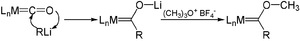
Le tétrafluoroborate de triméthyloxonium est un composé chimique de formule (CH₃)₃OBF₄, souvent abrégée Me₃OBF₄. Il s'agit d'un solide incolore qui se sublime de 202 à 203 °C et réagit violemment avec l'eau pour former une solution acide d'éther diméthylique CH₃OCH₃, de méthanol CH₃OH et d'acide tétrafluoroborique HBF₄ :